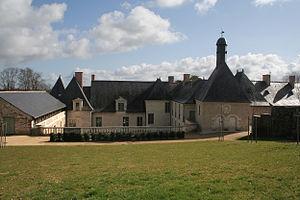
Château de la Perrière à Avrillé (49)
Avrillé est une commune française située dans le département de Maine-et-Loire, en région Pays de la Loire.
Le château de la Perrière est un édifice datant du XVIIᵉ siècle, construit par la famille Goddes de Varennes sur une ancienne demeure seigneurale médiévale. Le château est depuis 1982, propriété de la ville d'Avrillé. Le château est inscrit aux Monuments historiques depuis 1965 et certaines parties sont même classées depuis 1983.